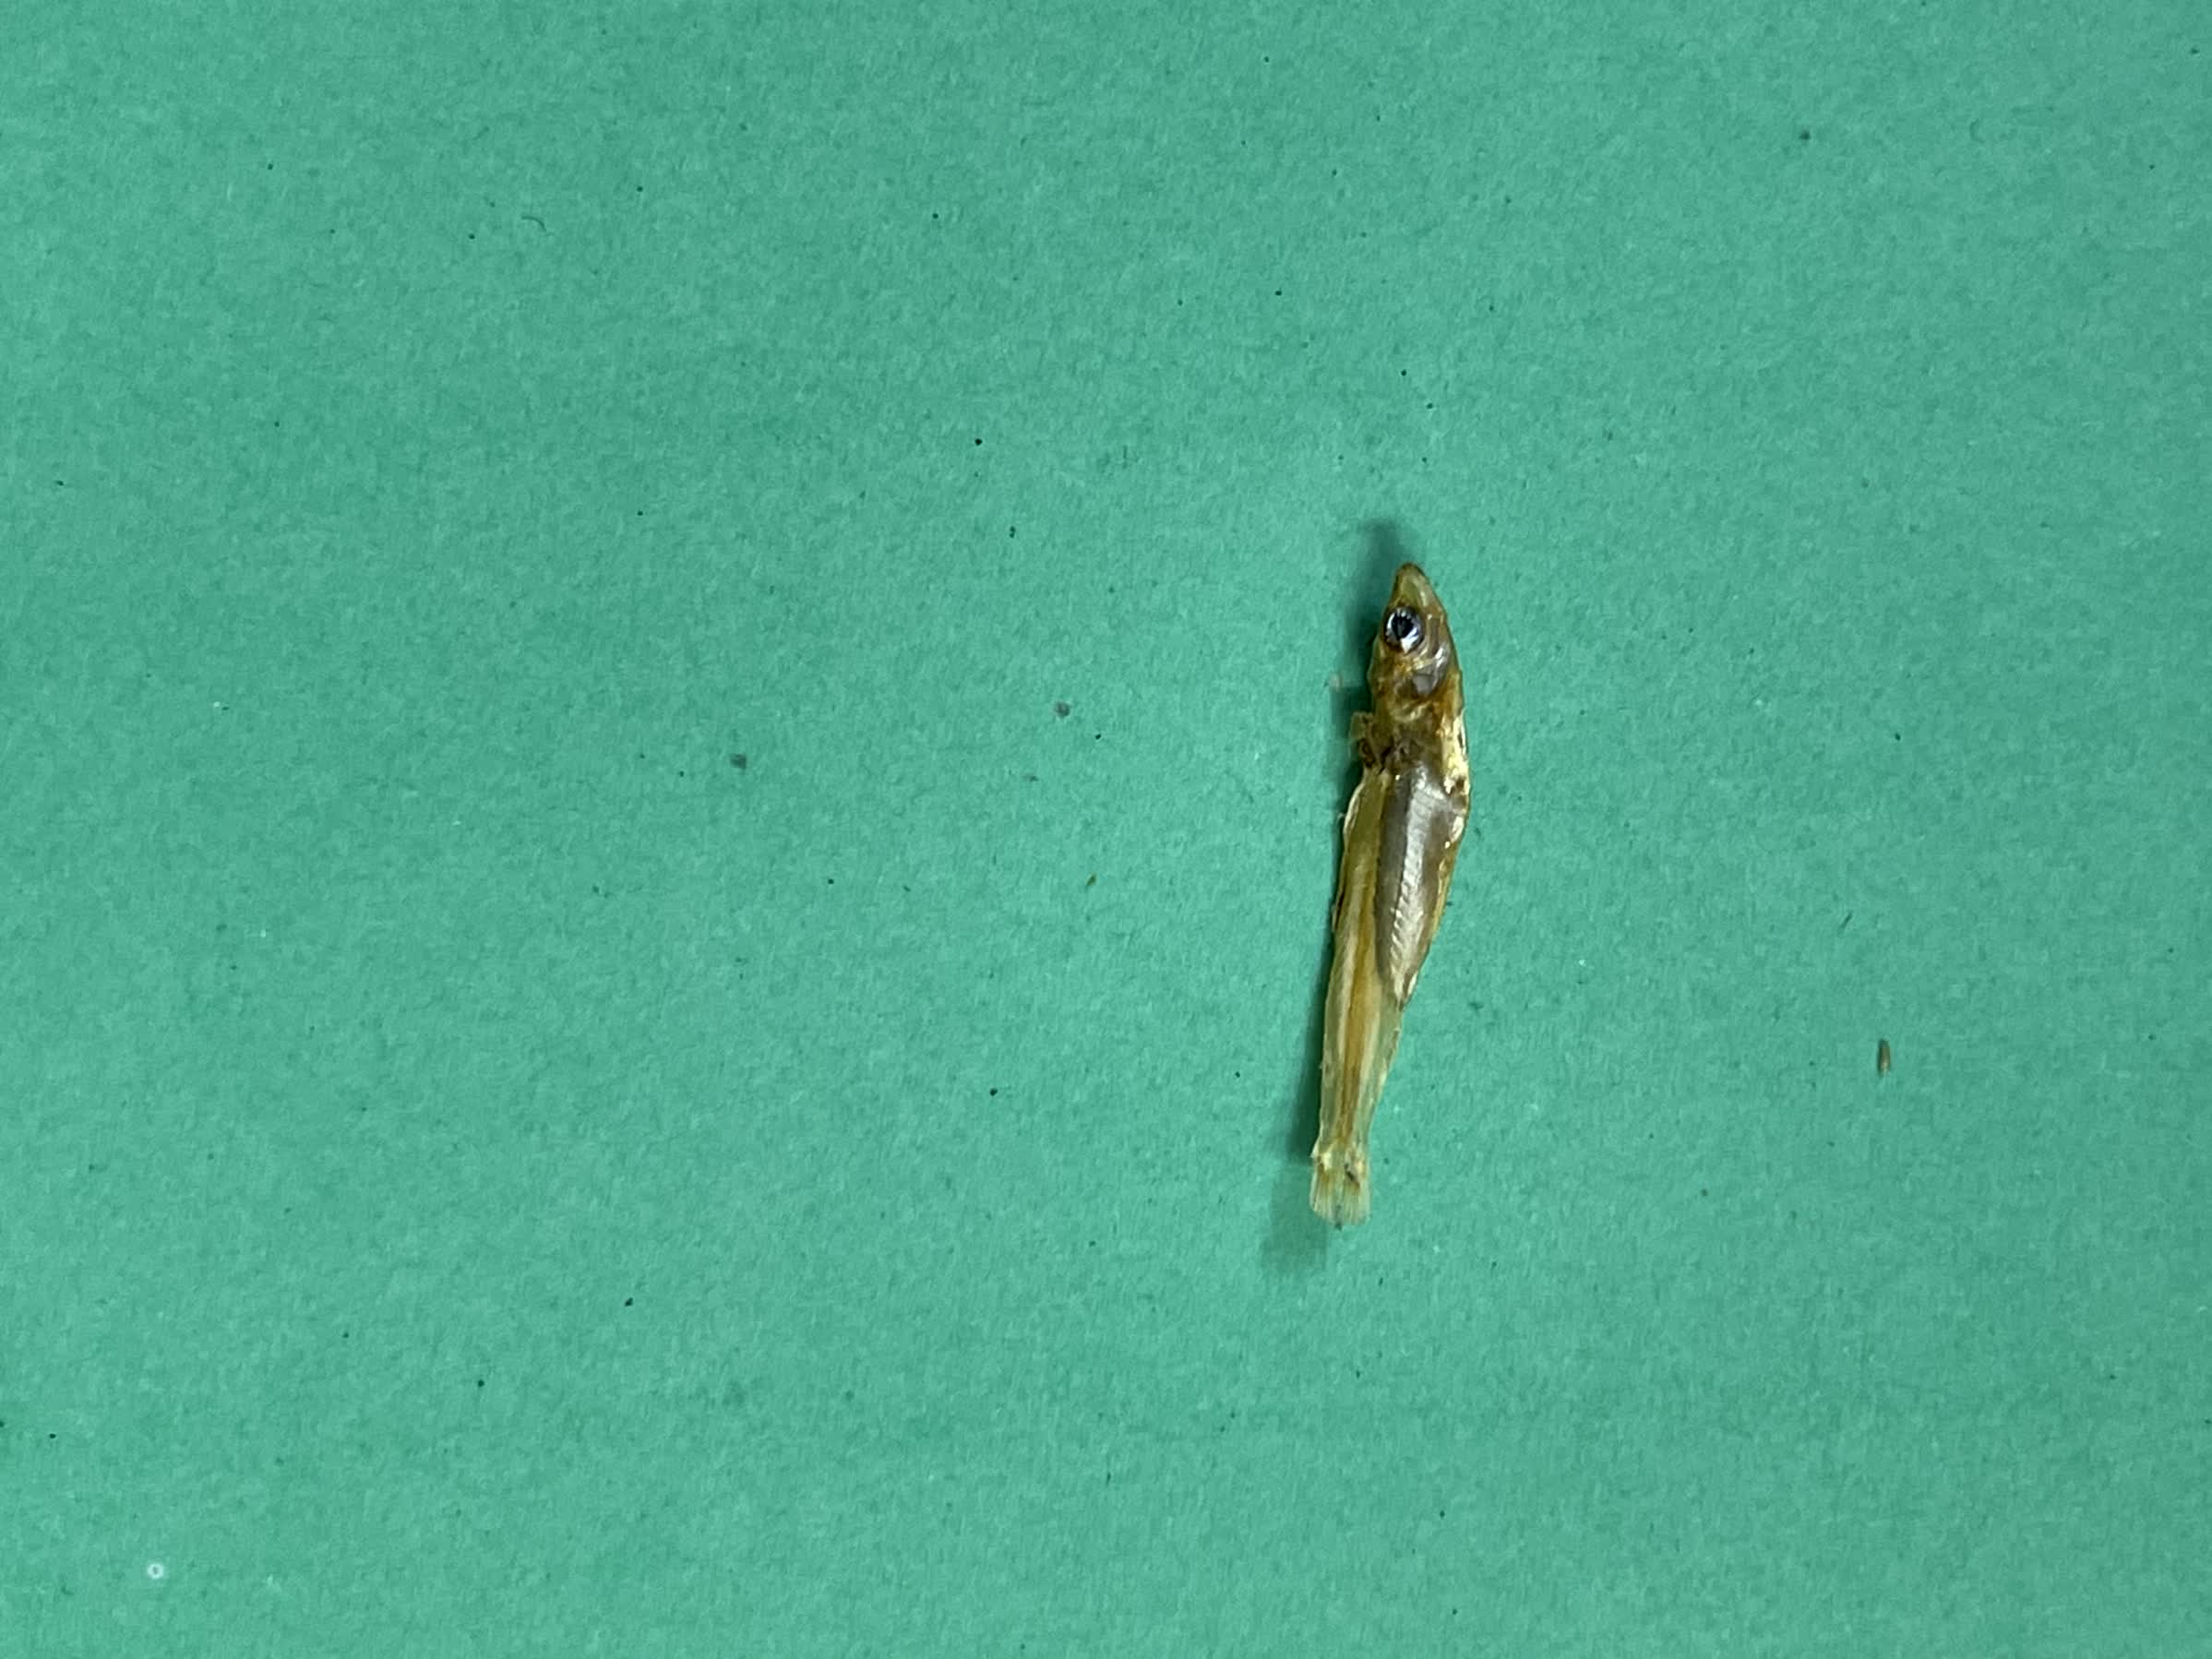
Species: kachki